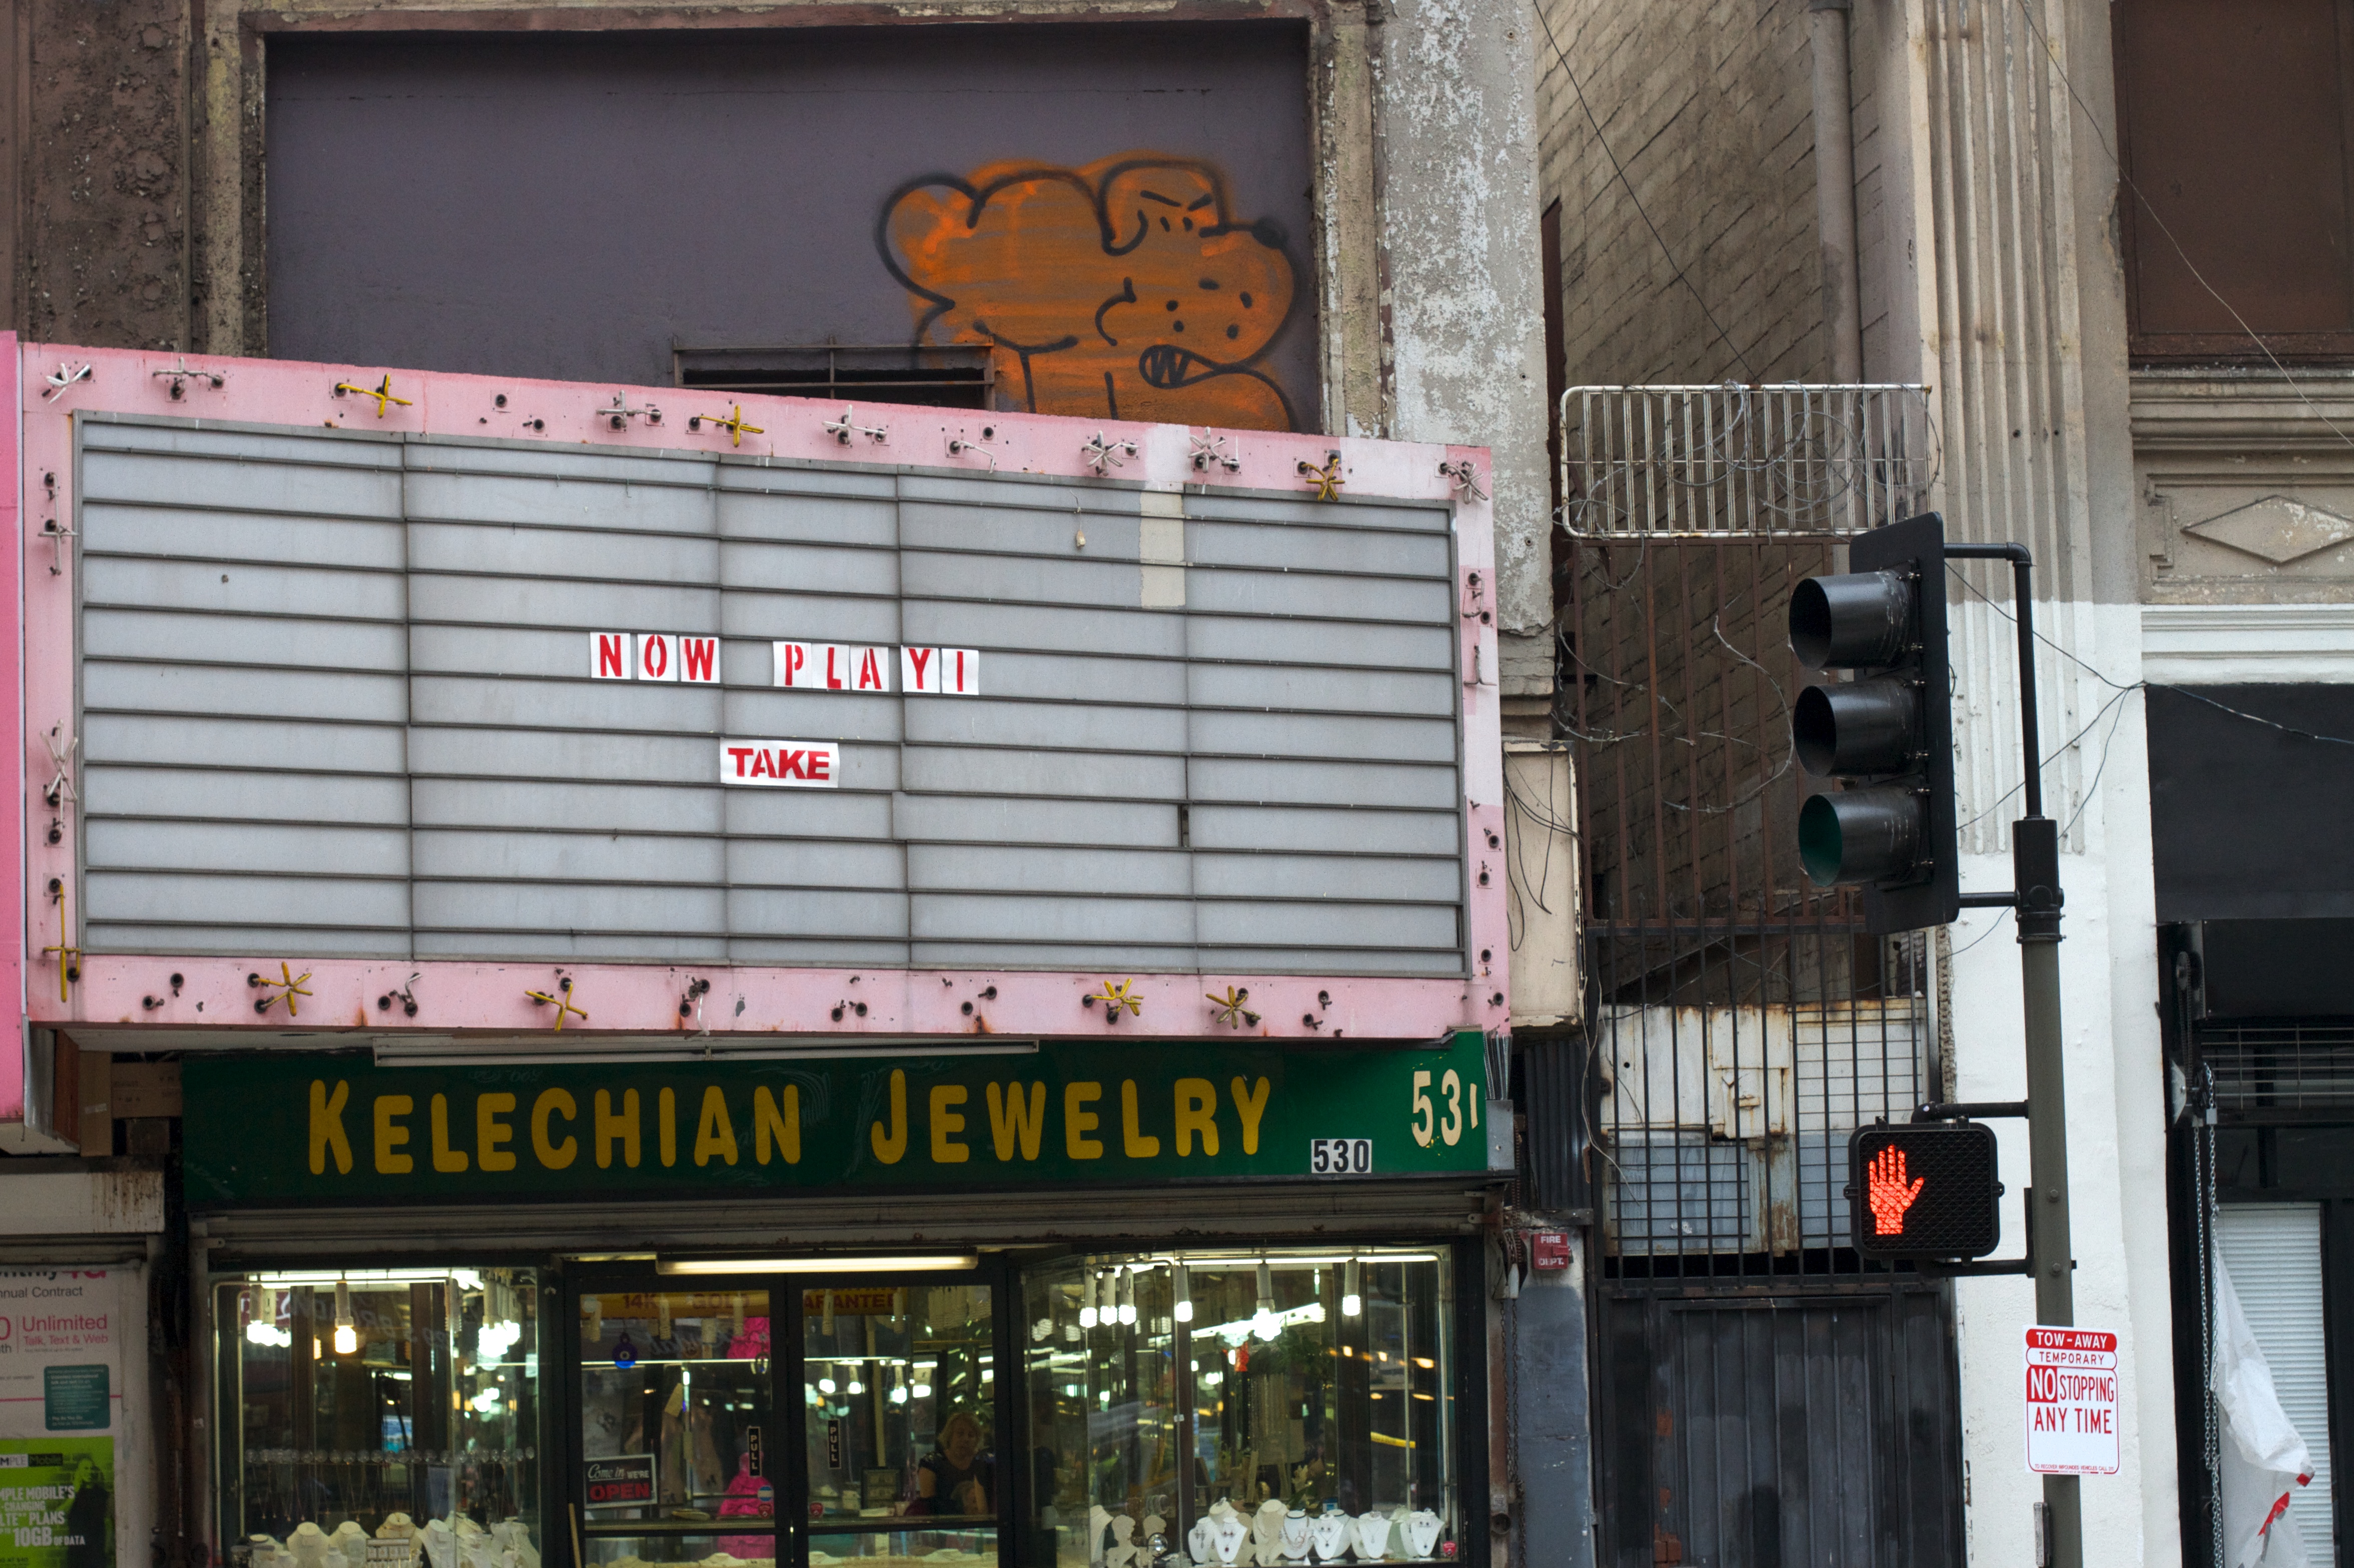
road, street, restaurant, city, advertising, downtown, signage, interior design, urban area, window covering, display device